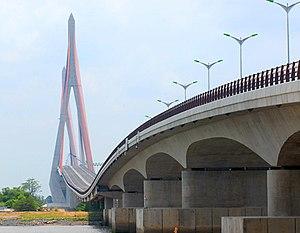
Pont de Can tho
Le pont de Cân Tho est un pont à haubans construit sur un bras du Mékong, le Bassac, près de la ville de Cần Thơ au Viêt Nam. Avec une portée principale de 550 m, il est le plus grand pont à haubans d'Asie du Sud-Est.